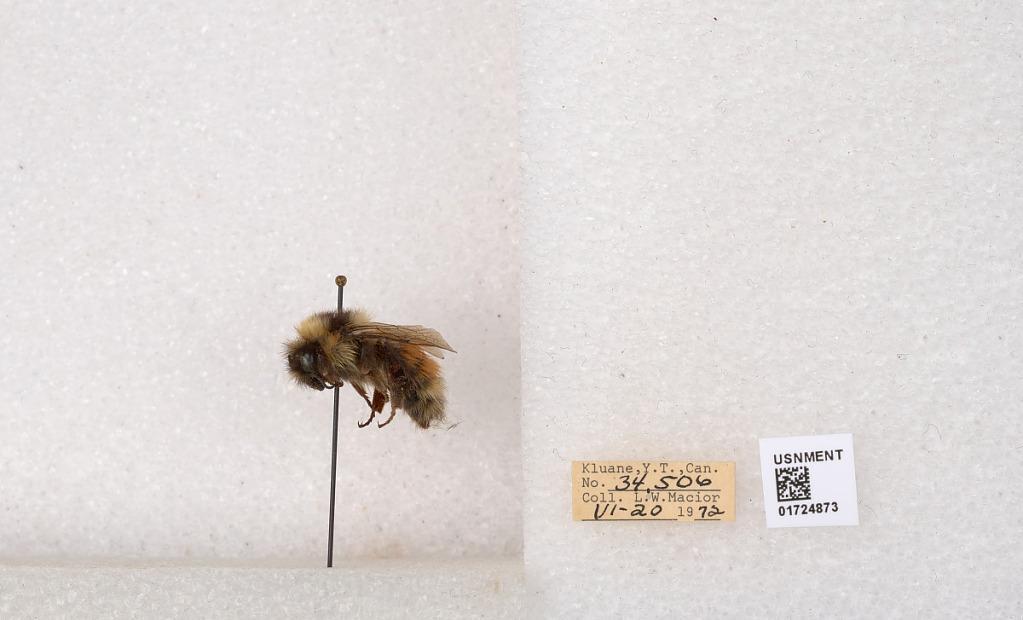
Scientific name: Bombus (Pyrobombus) sylvicola Kirby
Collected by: L. Macior
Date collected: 1972-6-20
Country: Canada
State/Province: Yukon Territory
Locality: Kluane National Park and Reserve
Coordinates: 60.7493, -139.504